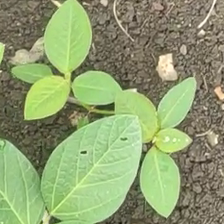
Weed species: Moti_dudhi(Euphorbia_geneculata_L)